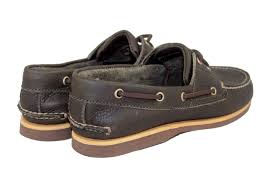
Label: Boat